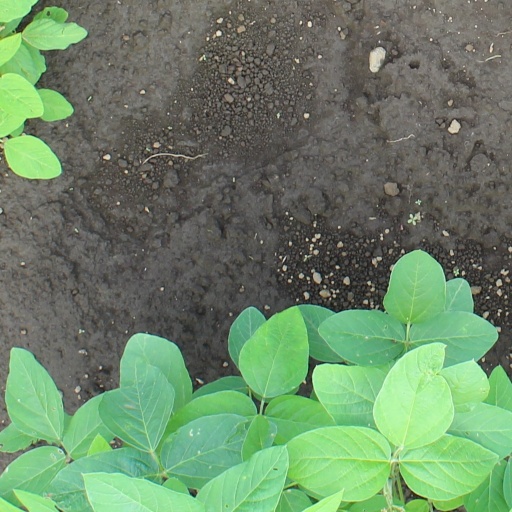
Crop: soybean